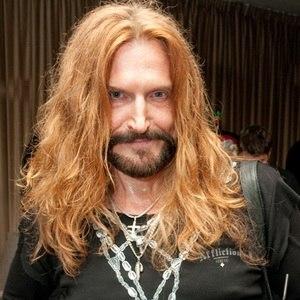
Nikita Borissovitch Djigourda est un acteur de cinéma et chanteur russe né le 27 mars 1961, mari de Marina Anissina.